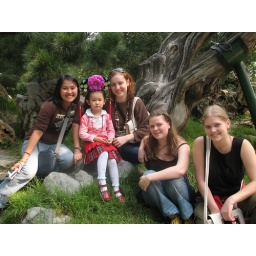
with the girl in the flowered hat